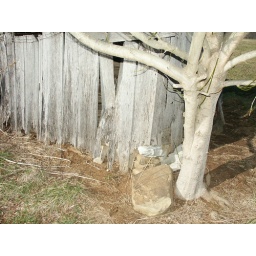
stacked stones under chicken house